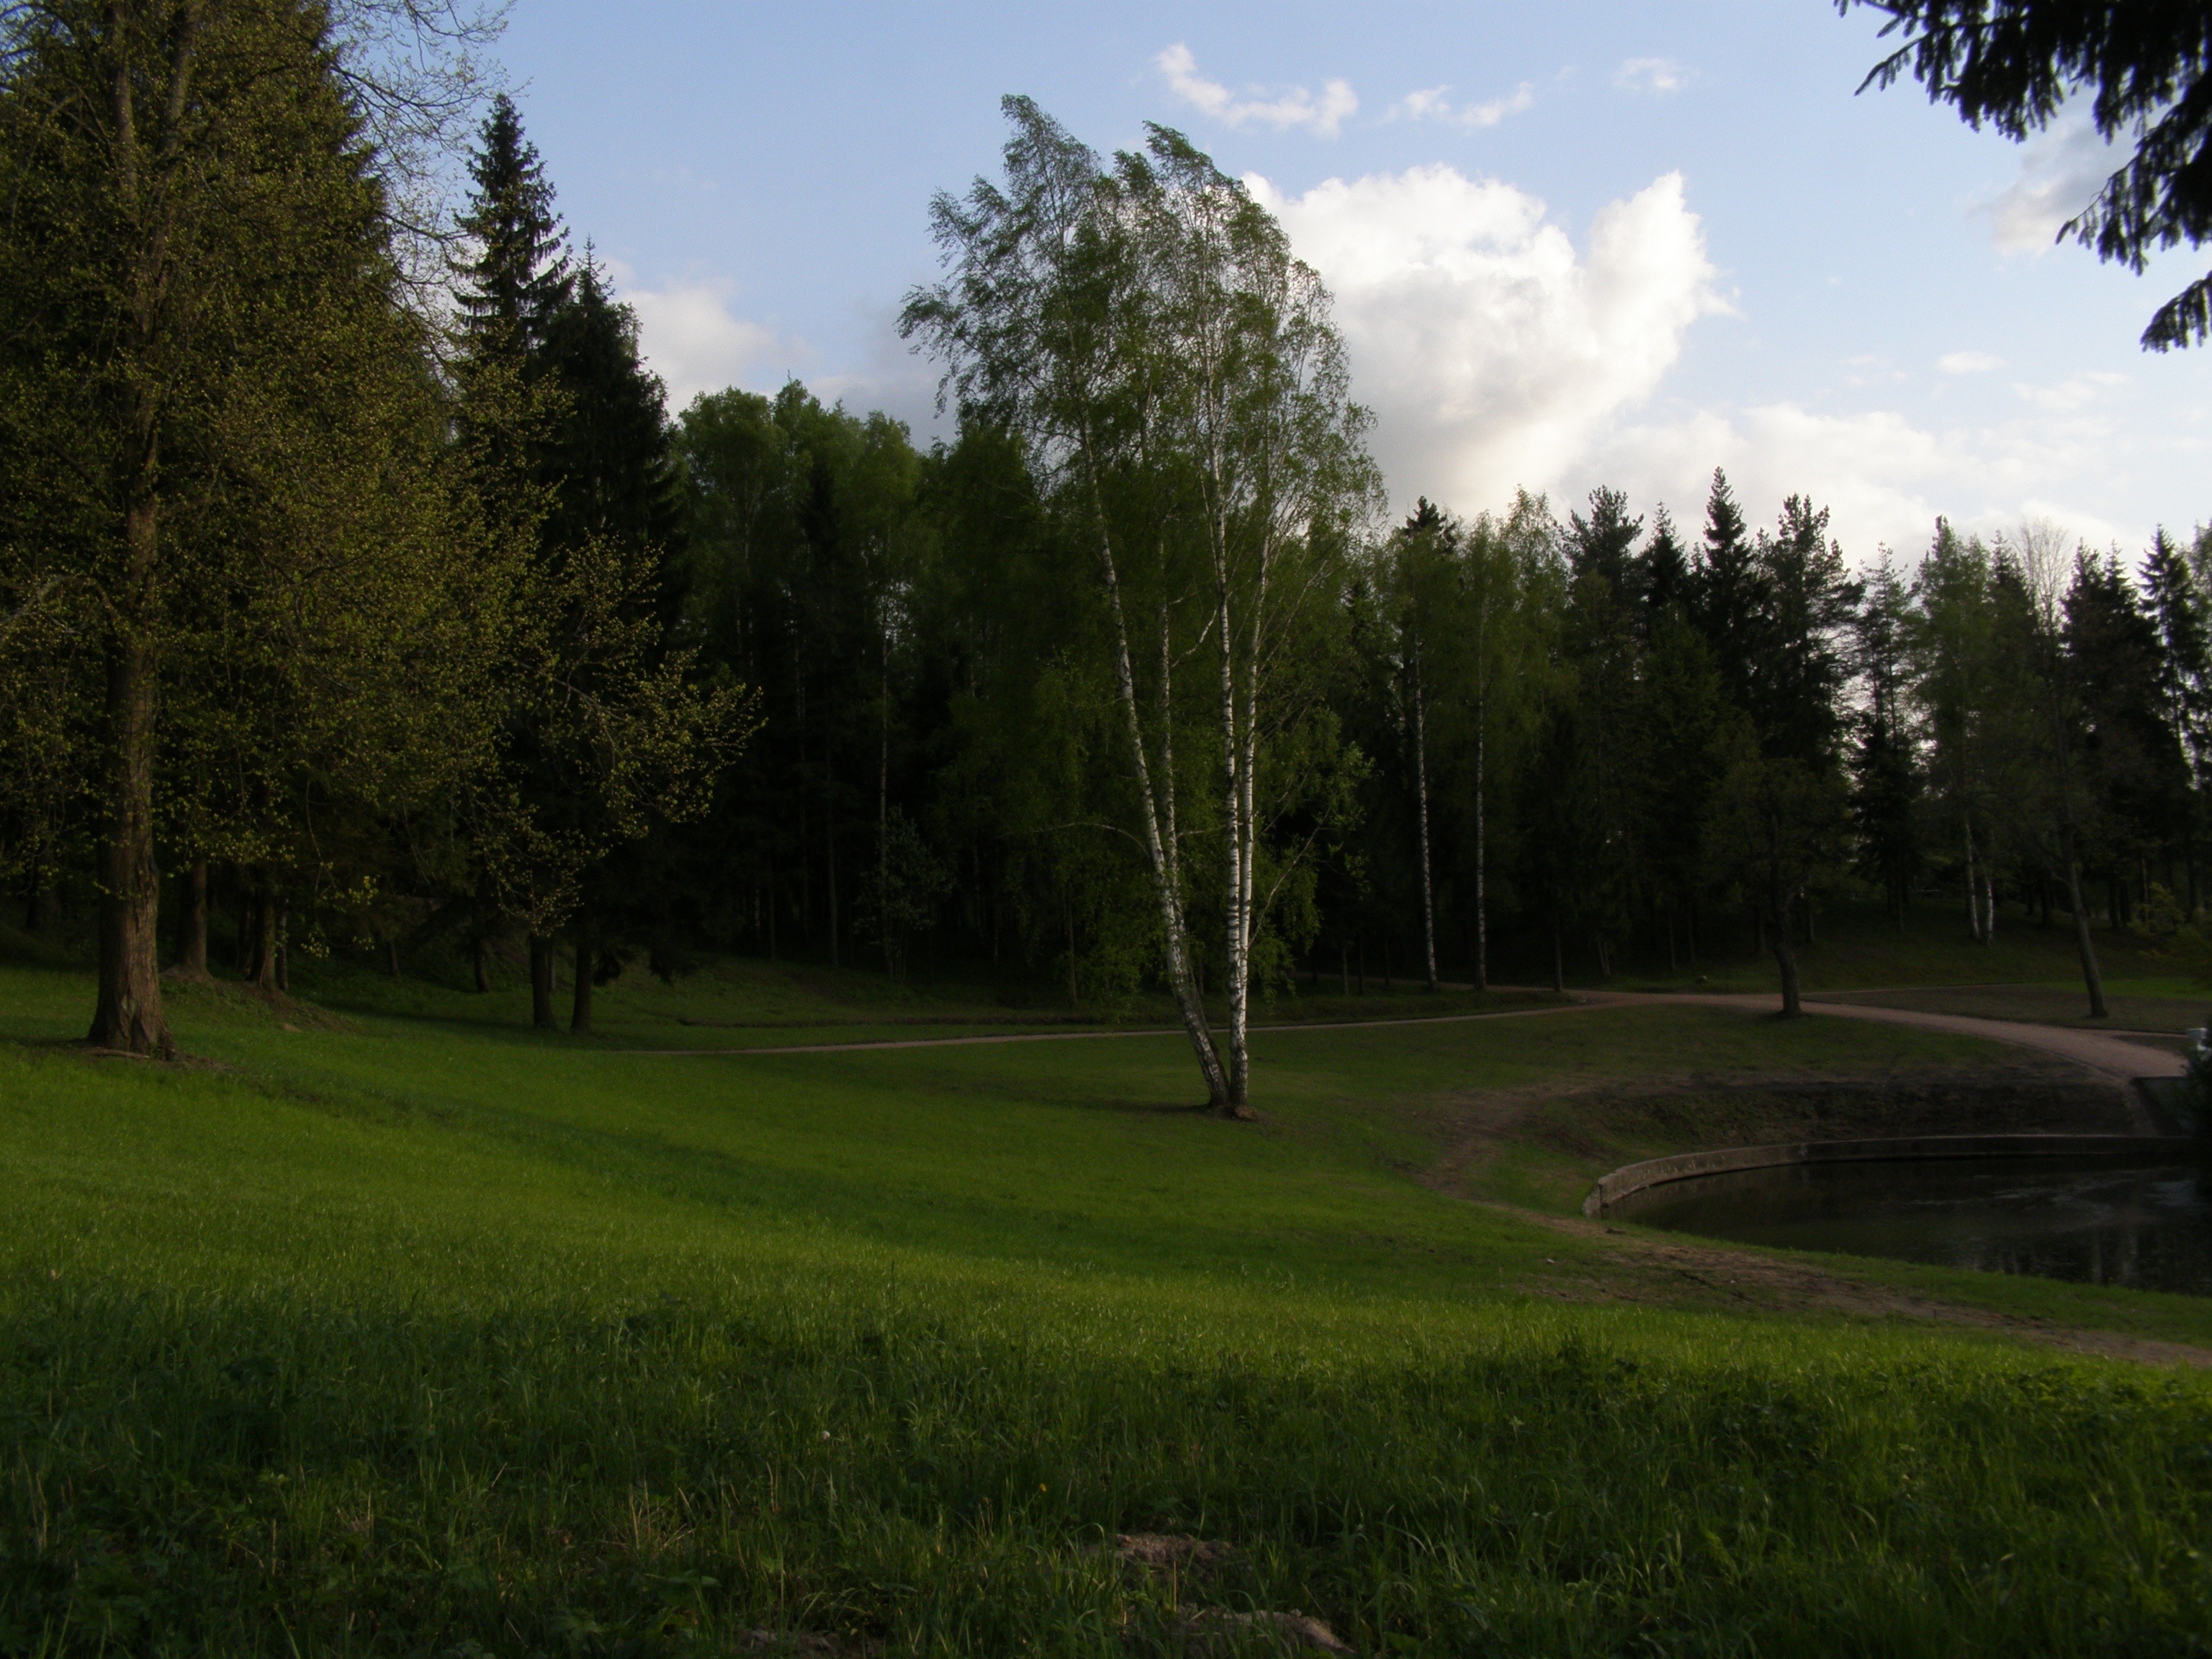
landscape, tree, nature, forest, grass, structure, sky, lawn, meadow, hill, recreation, evening, spring, green, park, golf course, golf club, trees, woodland, rural area, outdoor recreation, woody plant, sport venue, tree green river